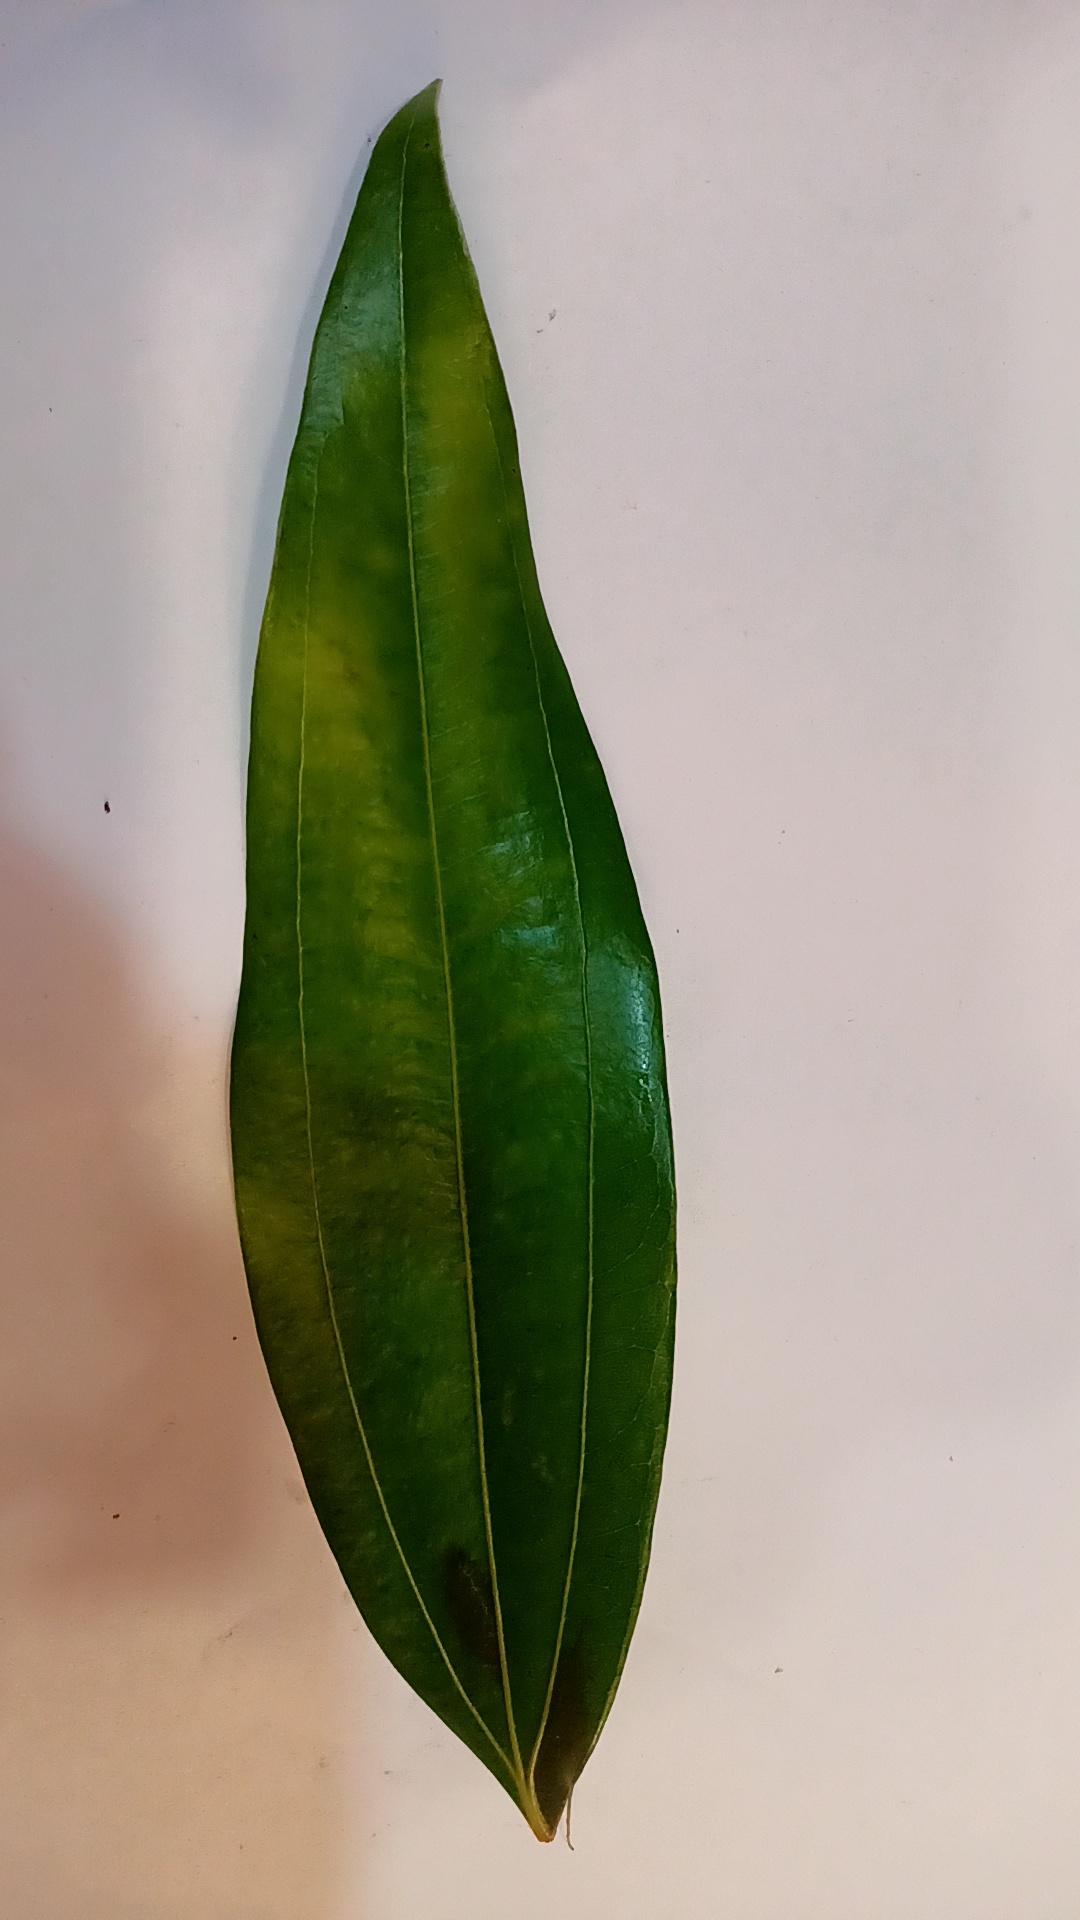
Label: Healthy